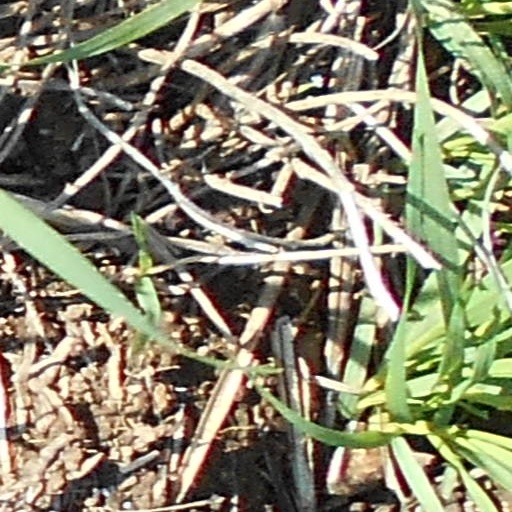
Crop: wheat